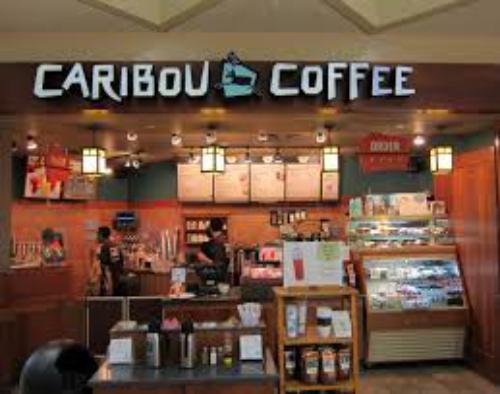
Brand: Caribou Coffee
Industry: Food